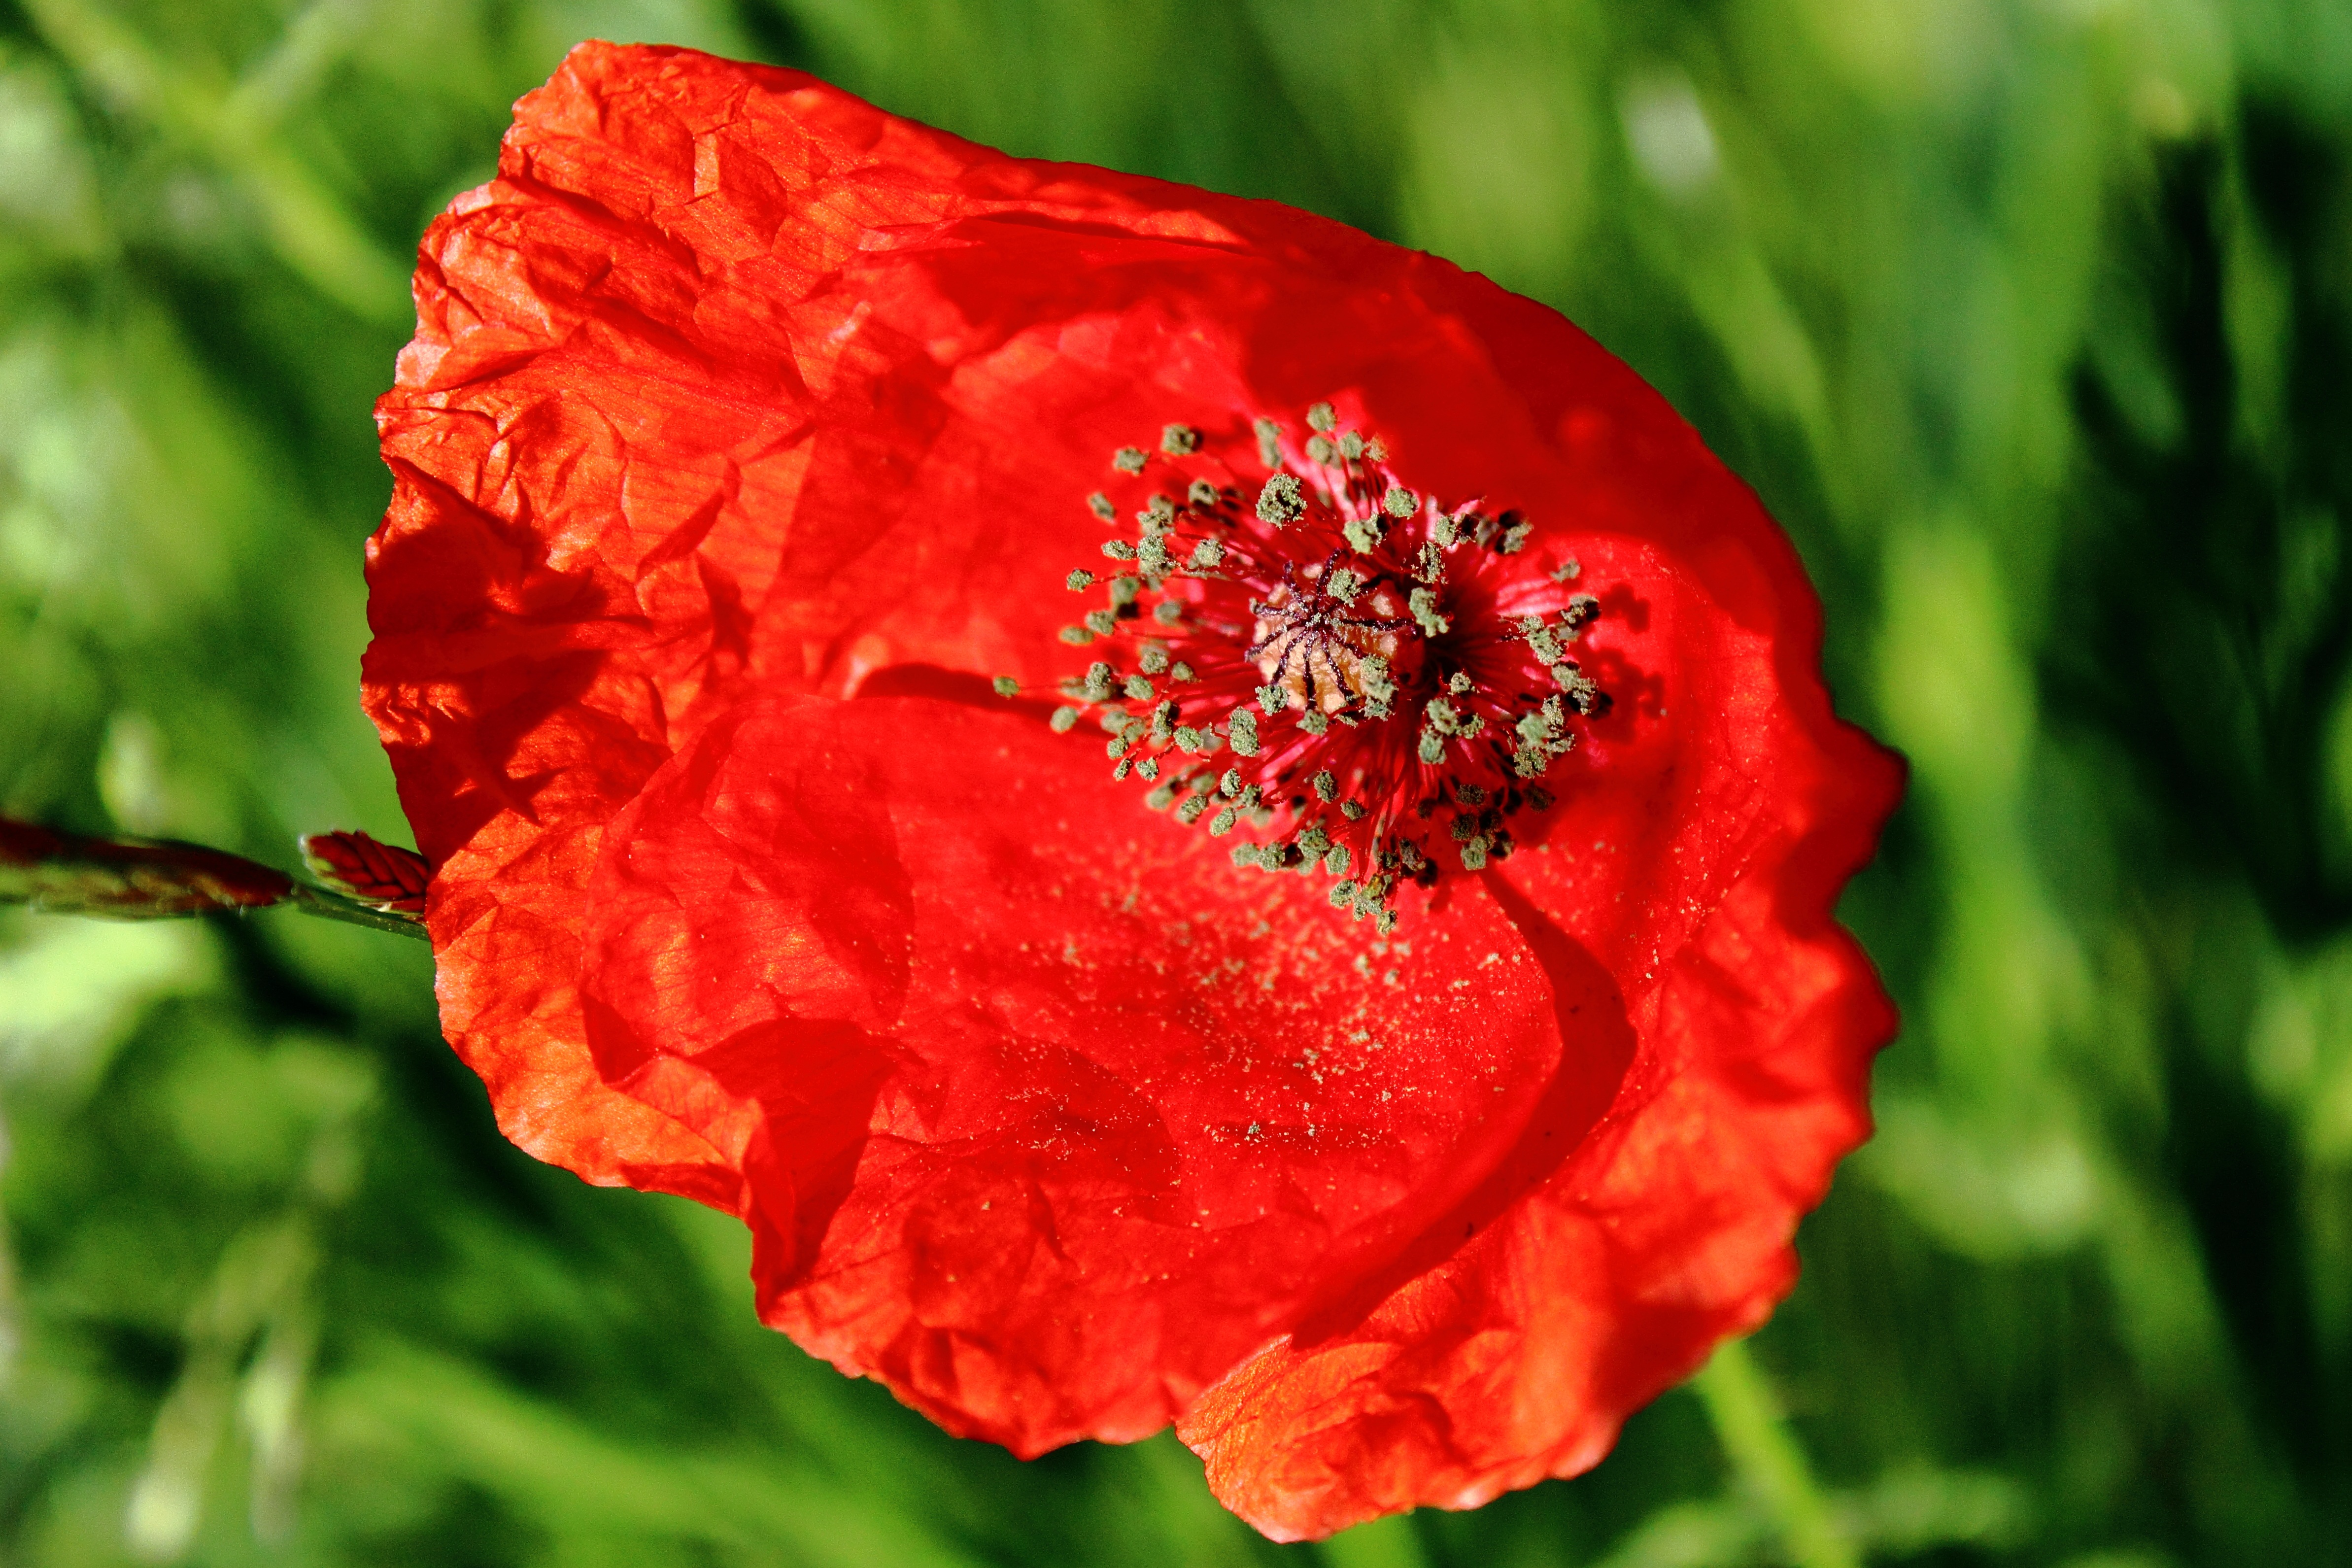
nature, blossom, plant, flower, petal, bloom, wind, red, color, macro, close, flora, poppy flower, red poppy, poppy, coquelicot, macro photography, flowering plant, plant stem, land plant, poppy family